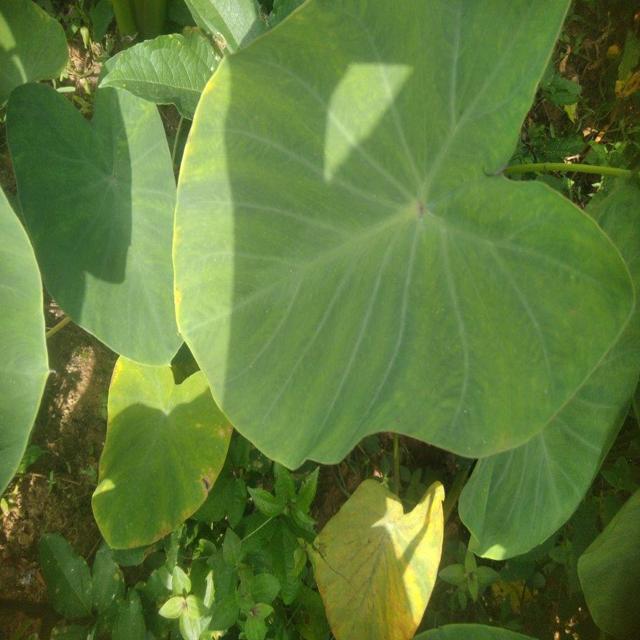
Label: Early_Blight